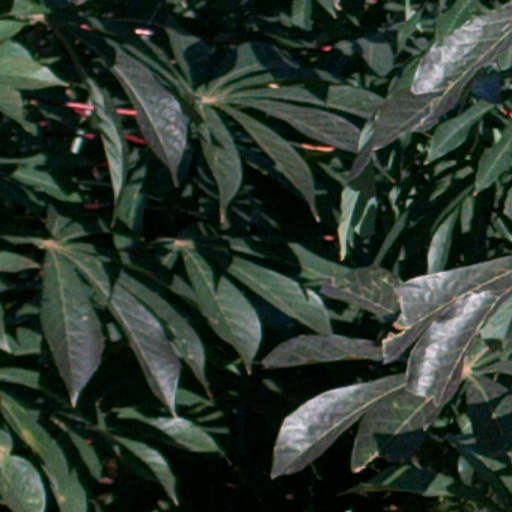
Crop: cassava